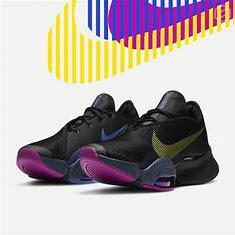
Brand: Nike
Model: Air Zoom Superrep 2